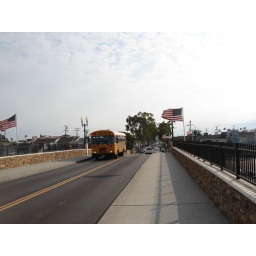
bridge to Balboa Island, day off in Newport beach